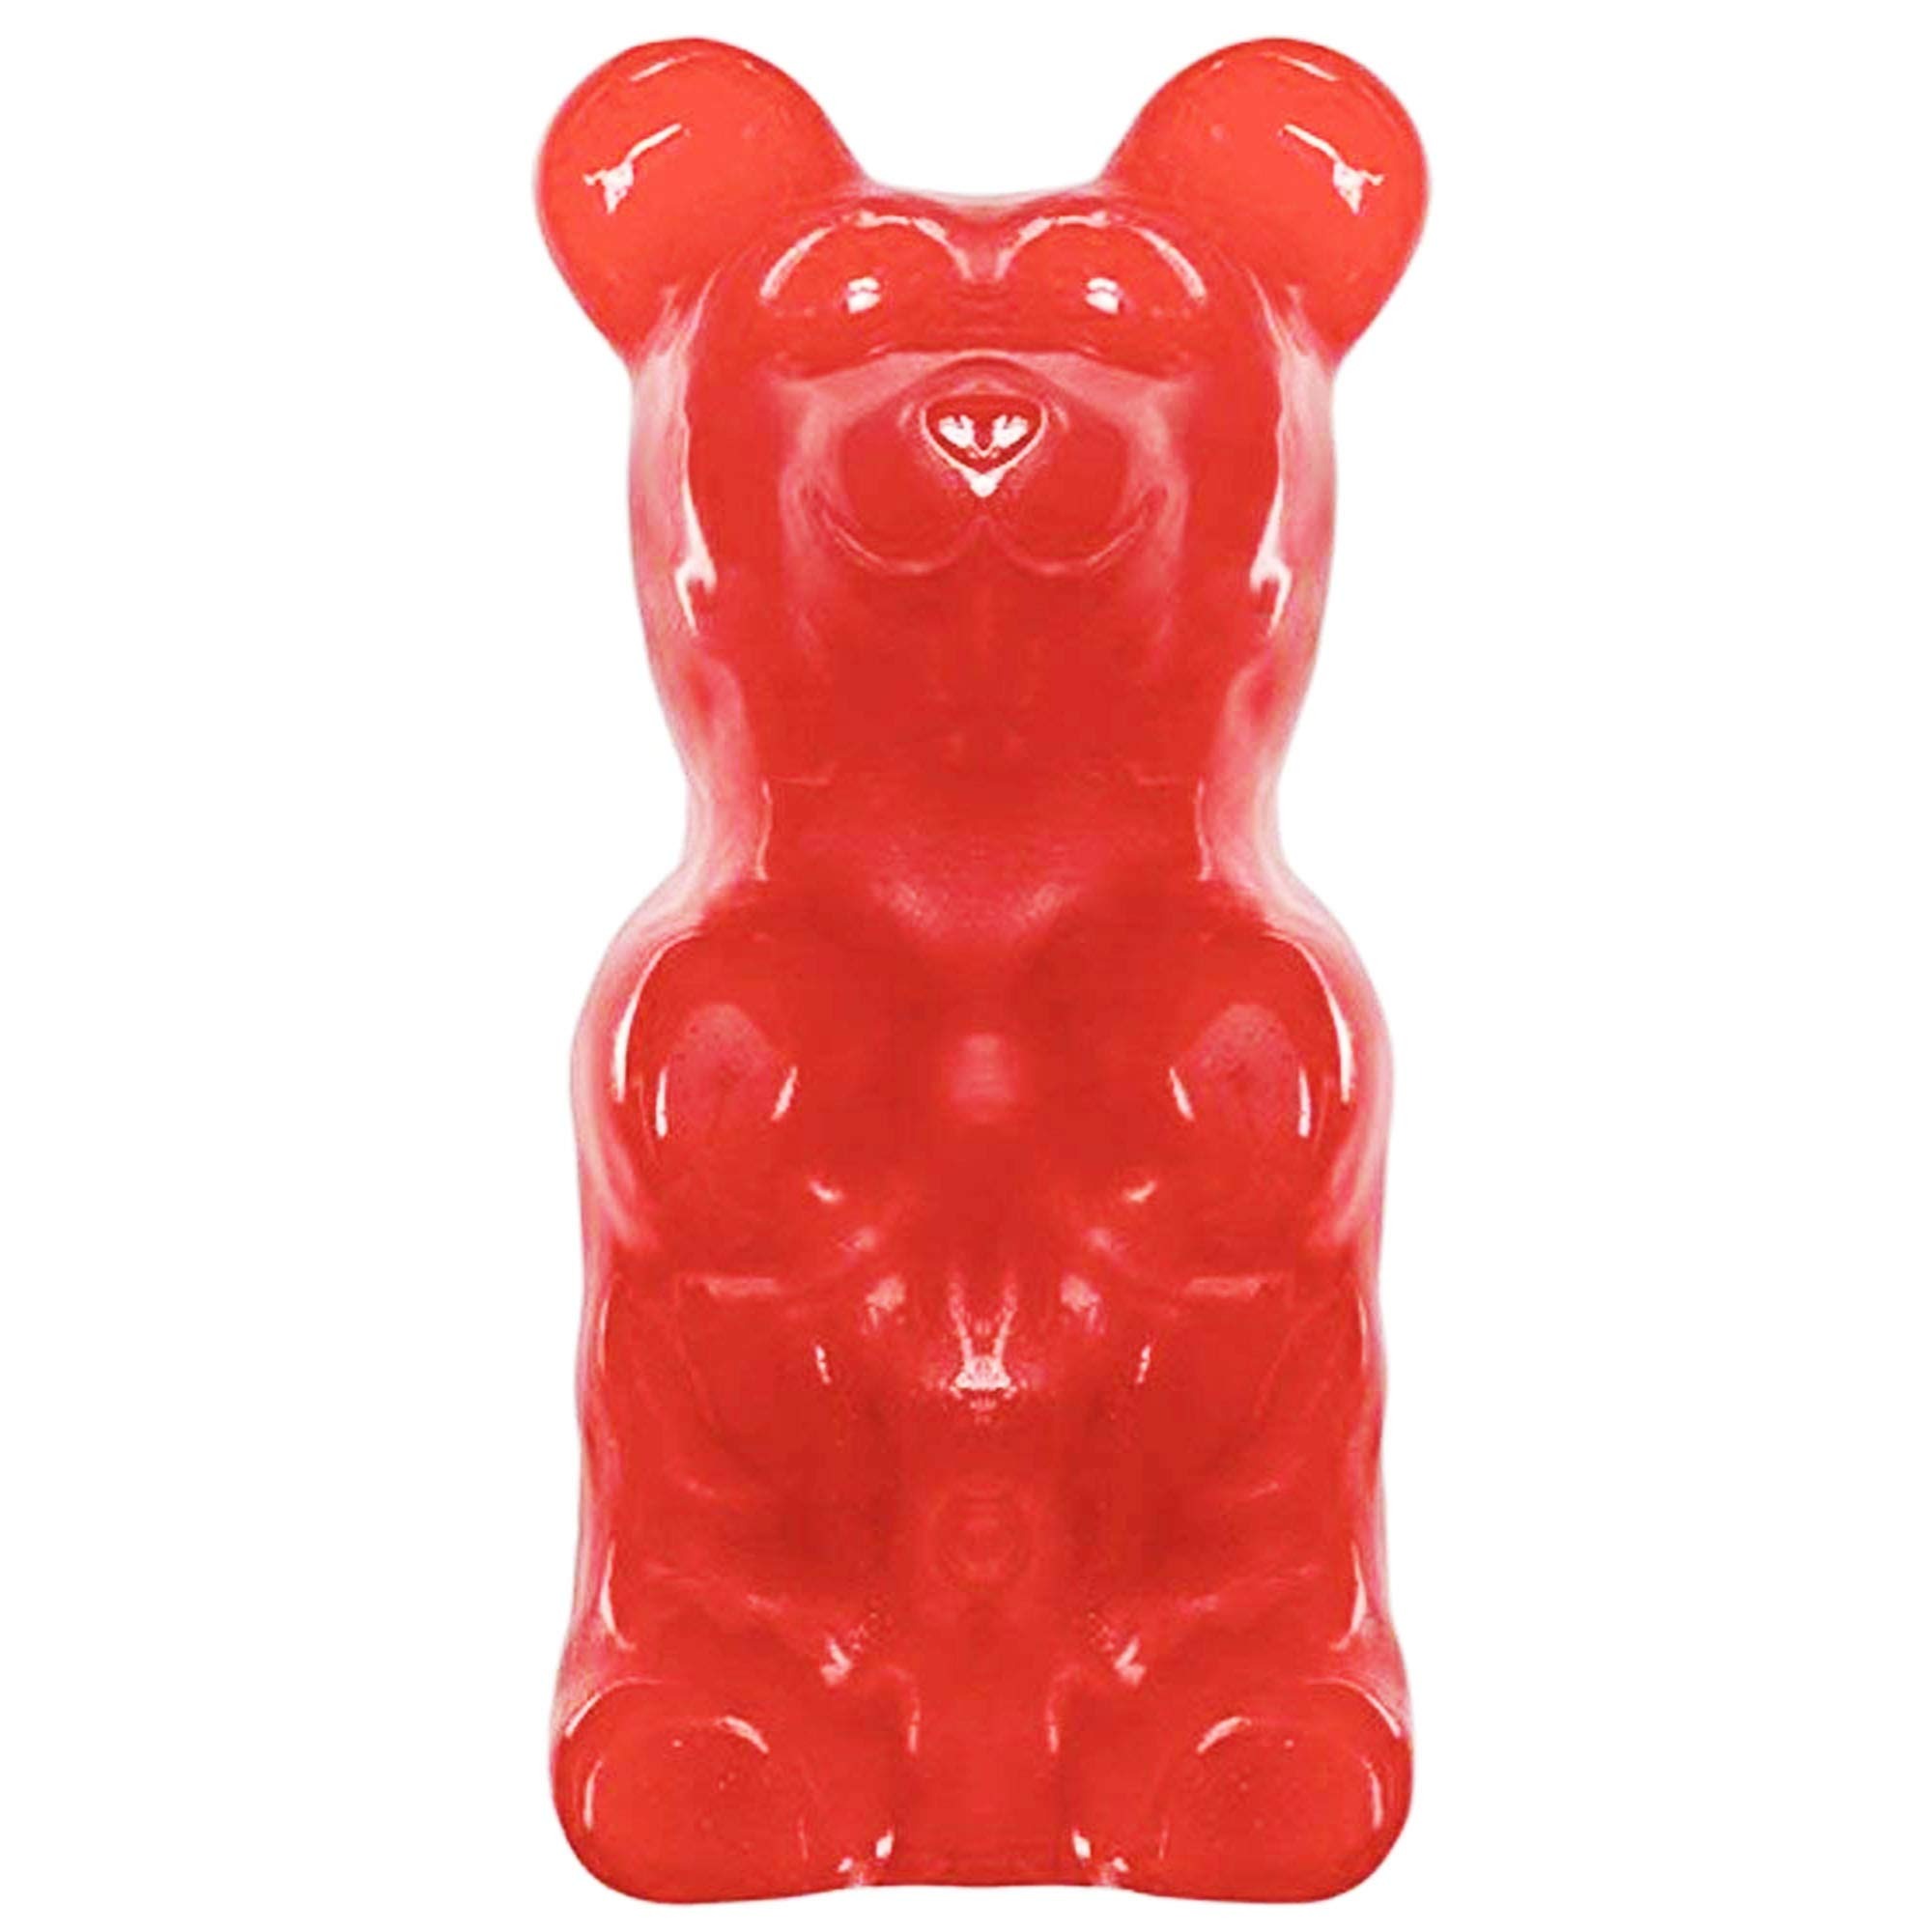
Item Name: The Gummy Bear Guy® | The Original World's Largest Gummy Bear® - 5 Pounds - Cherry - Now Offering 40 Flavor Options!
Bullet Point: Made in the USA!
Product Description: These are made by the Gummy Bear Guy from his original molds!
Value: 80.0
Unit: Ounce

Price: 34.99